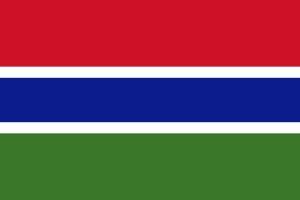
Au Luxembourg, l'expression de coalition Gambia ou coalition gambienne désigne une coalition centriste — dont les couleurs des partis politiques membres de la coalition rappellent celles du drapeau de la République de Gambie —, entre le Parti ouvrier socialiste luxembourgeois, le Parti démocratique et Les Verts.